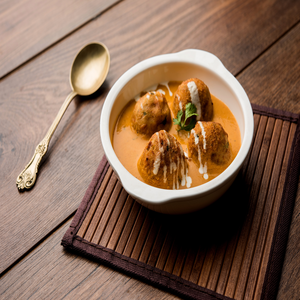
Dish: kofta